Answer in natural language. How many FloorLamps are visible in the scene? Choose between the following options: 1, 3, 0, 4 or 2
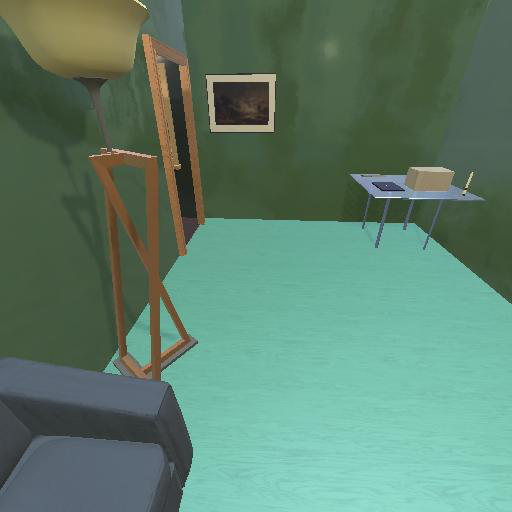
<answer>1</answer>